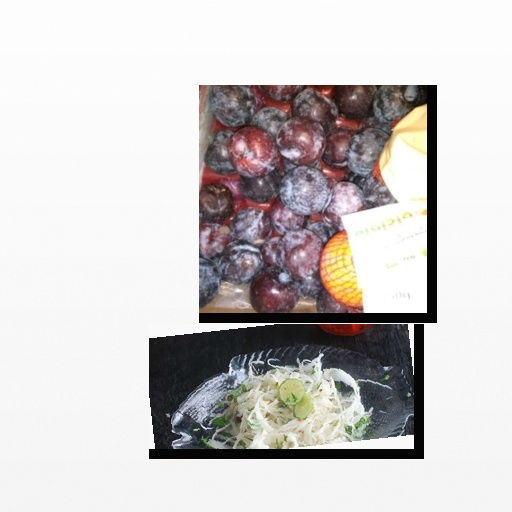
Food items: radish, plum